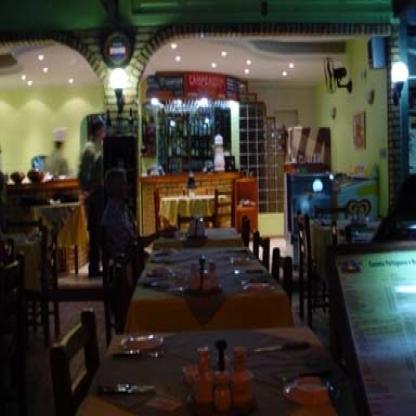
Scene: Indoor